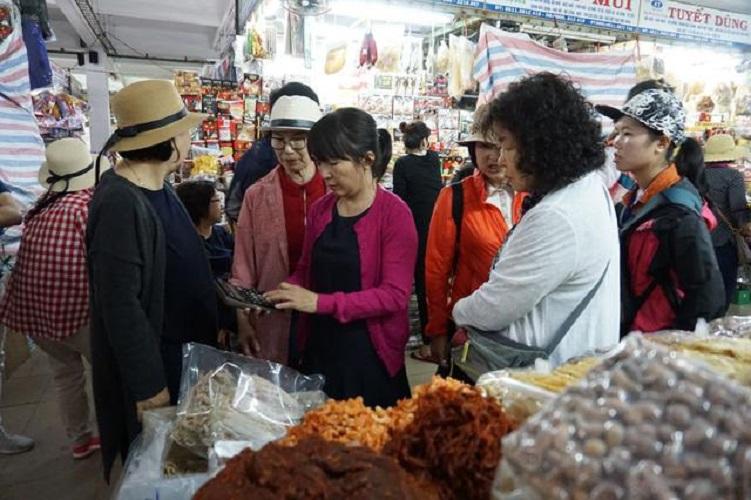
người đang cầm máy tính để tính toán là người đàn bà mặc áo khoác hồng